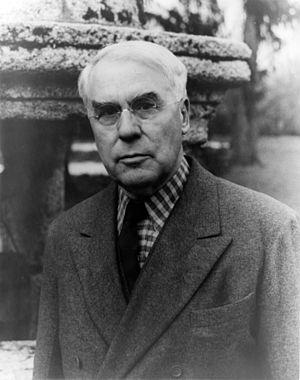
Albert Barnes, né le 2 janvier 1872 à Philadelphie et mort le 24 juillet 1951 à Phoenixville en Pennsylvanie dans un accident de voiture, est un médecin, chimiste, inventeur et riche collectionneur d'art américain.
Chaïm Soutine est un peintre juif russe émigré en France, né en 1893 ou 1894 dans le village de Smilovitchi, à cette époque dans l'Empire russe, et mort à Paris le 9 août 1943.